Brooklyn Bridge (TV series)

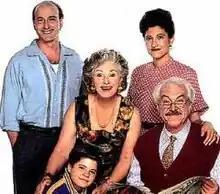
"Brooklyn Bridge" cast photo

Brooklyn Bridge is an American sitcom television series which aired on CBS between September 20, 1991, to August 6, 1993. It is about a Jewish American family living in Brooklyn in the mid-1950s. The premise was partially based on the childhood of executive producer and creator Gary David Goldberg.